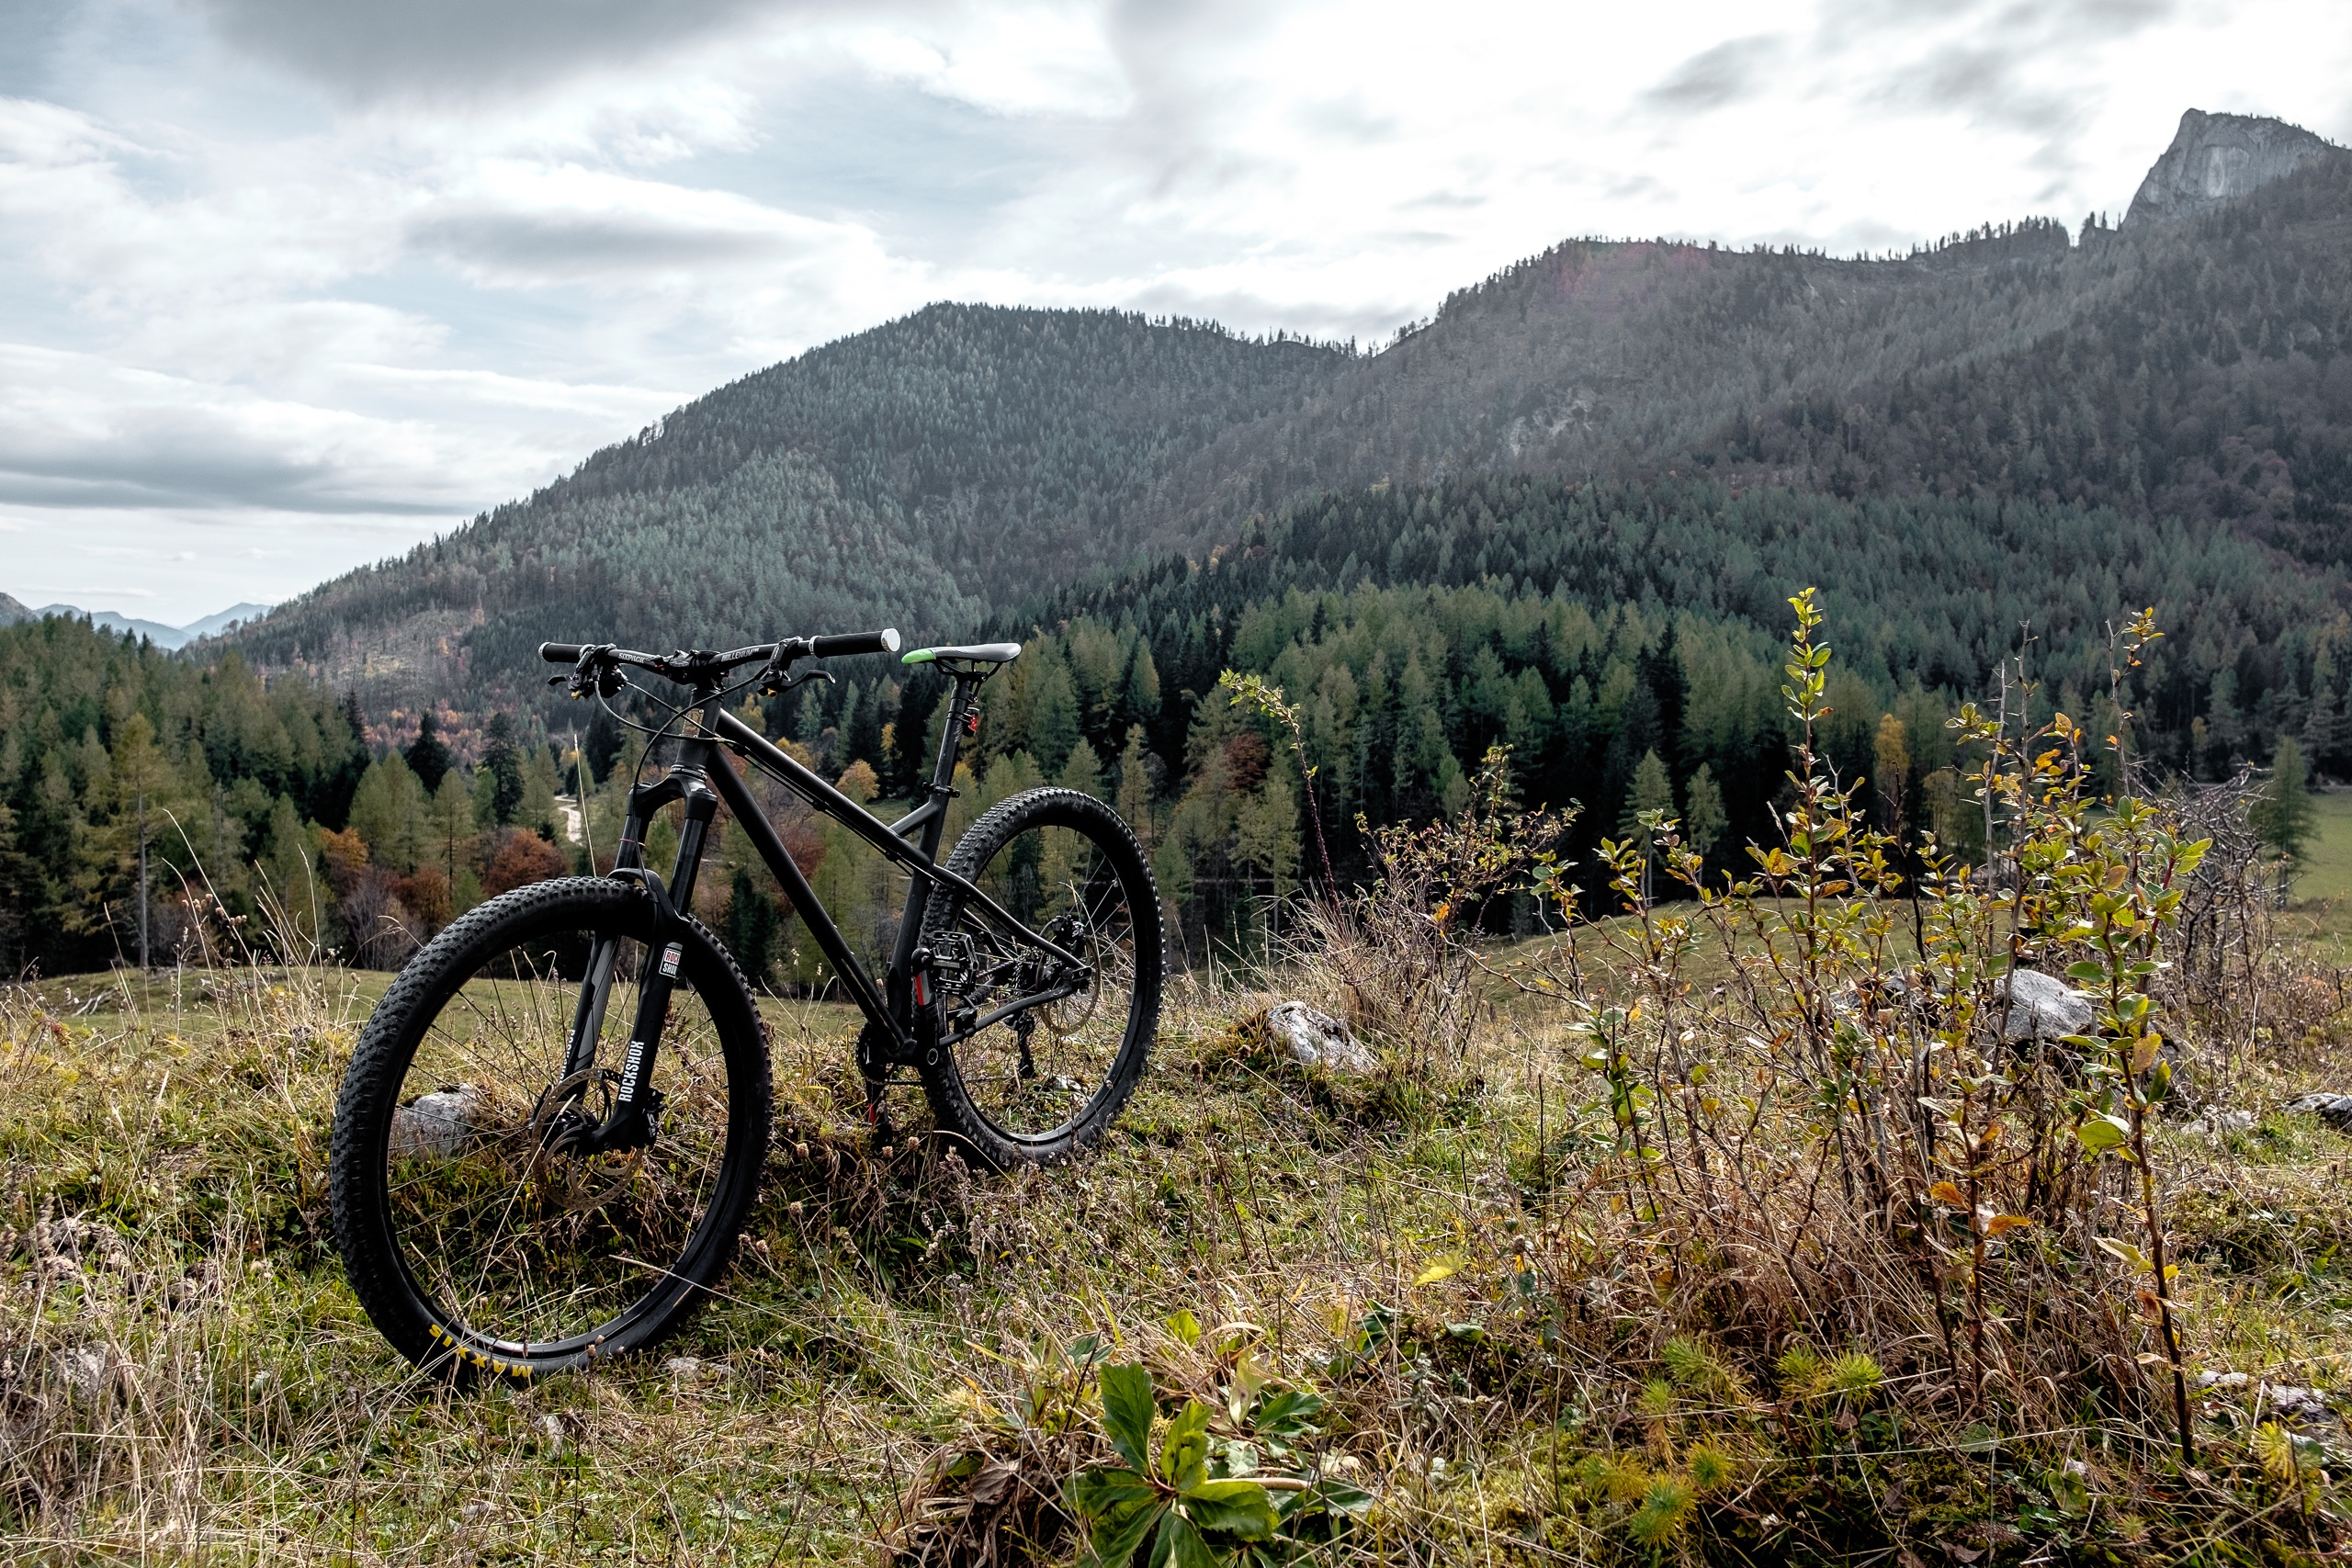
wilderness, mountain, trail, meadow, bicycle, mountain range, vehicle, ridge, sports equipment, mountain bike, cycling, freeride, mountain biking, rural area, mountain pass, mountainous landforms, cycle sport, downhill mountain biking